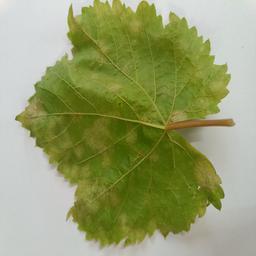
Label: Downy Mildew